50th (Northumbrian) Division

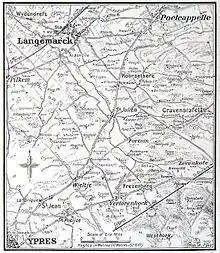
The Northumbrian Division's first battles.

In the early stages of this battle, the separate brigades and even battalions were to come under command of other divisions, the 4th, 5th, 27th and 28th British divisions and the 1st Canadian Division. The brigades were committed piecemeal to the battle with the York and Durham brigade the first to come under fire at first light on 24 April, before moving into the GHQ line. Two battalions of the brigade (1/4th Green Howards and 1/4th East Yorkshire Regiment) were the first of the division to attack the Germans, attempting to take St Julien in the afternoon, but being beaten back and returning to Potijze in the dark. The Northumbrian and DLI brigades were moved up to Potijze that evening. The 6th DLI was sent to the GHQ line, and the 8th battalion began a long trek in the rain via Zonnebeke to relieve the 8th Canadian battalion at Boetleer's Farm on the Gravenstafel ridge, arriving in the early hours of 25 April.